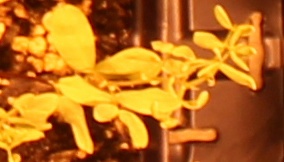
Label: Lentil